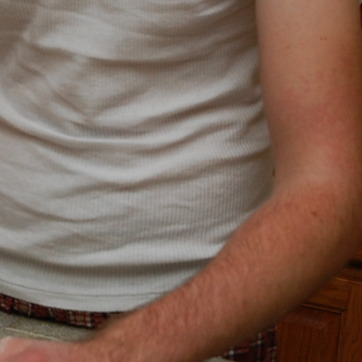
Material: fabric